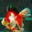
Label: aquarium_fish